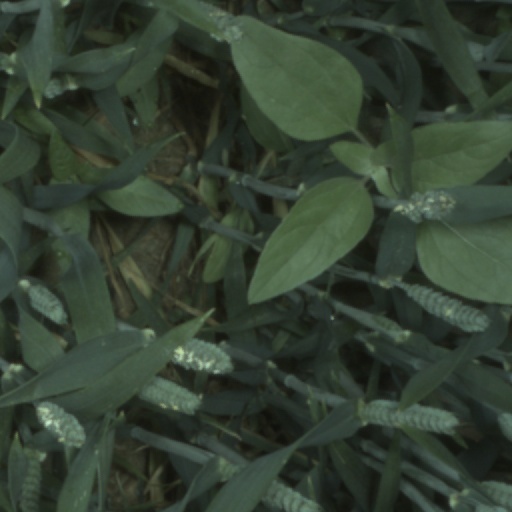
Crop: wheat